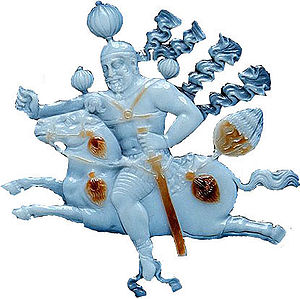
Persere
Shapur I
"Persere eller persiske folk er den del af det iranske folk, som taler moderne persisk og andre, nært beslægtede, iranske dialekter og sprog. De persisktalende folks oprindelse kan spores til de gamle iranske folk, som var en del af den indo-iranske sproggruppe, der selv var en del af den større, indoeuropæiske sproggruppe. Den synonyme brug af iransk og persisk er foregået i århundreder. Disse betegnelser har været anvendt både synonymt og komplementært siden oldtiden, dvs. om flere gamle iranske folk såsom perserne, mederne, baktrierne, partherne og avestafolkene, der betragtede sig som en del af den større, iranske gruppe. Over for dette står den moderne sprogforskning, der bruger ""iransk"" som det bredere begreb, der omfatter både persisk og de beslægtede iranske sprog og etniske grupper.